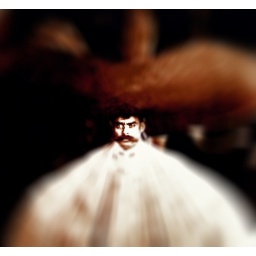
zapata, in the barbers chair with a large hat